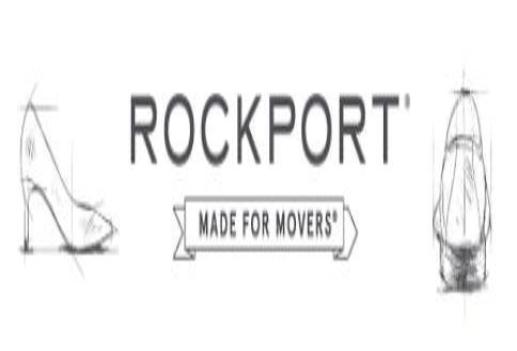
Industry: Clothes